Anna Krūmiņa

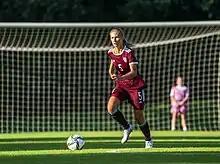

Anna Flakse ( (born 31 January 1999) is a Latvian footballer who plays as a defender and has appeared for the Latvia women's national team.